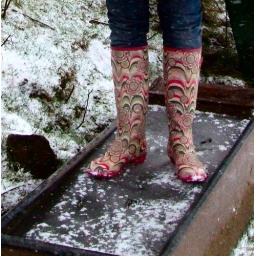
water in the cattle trough was frozen solid